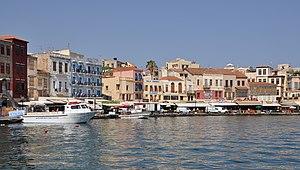
Chania (Crète, Grèce): le vieux port